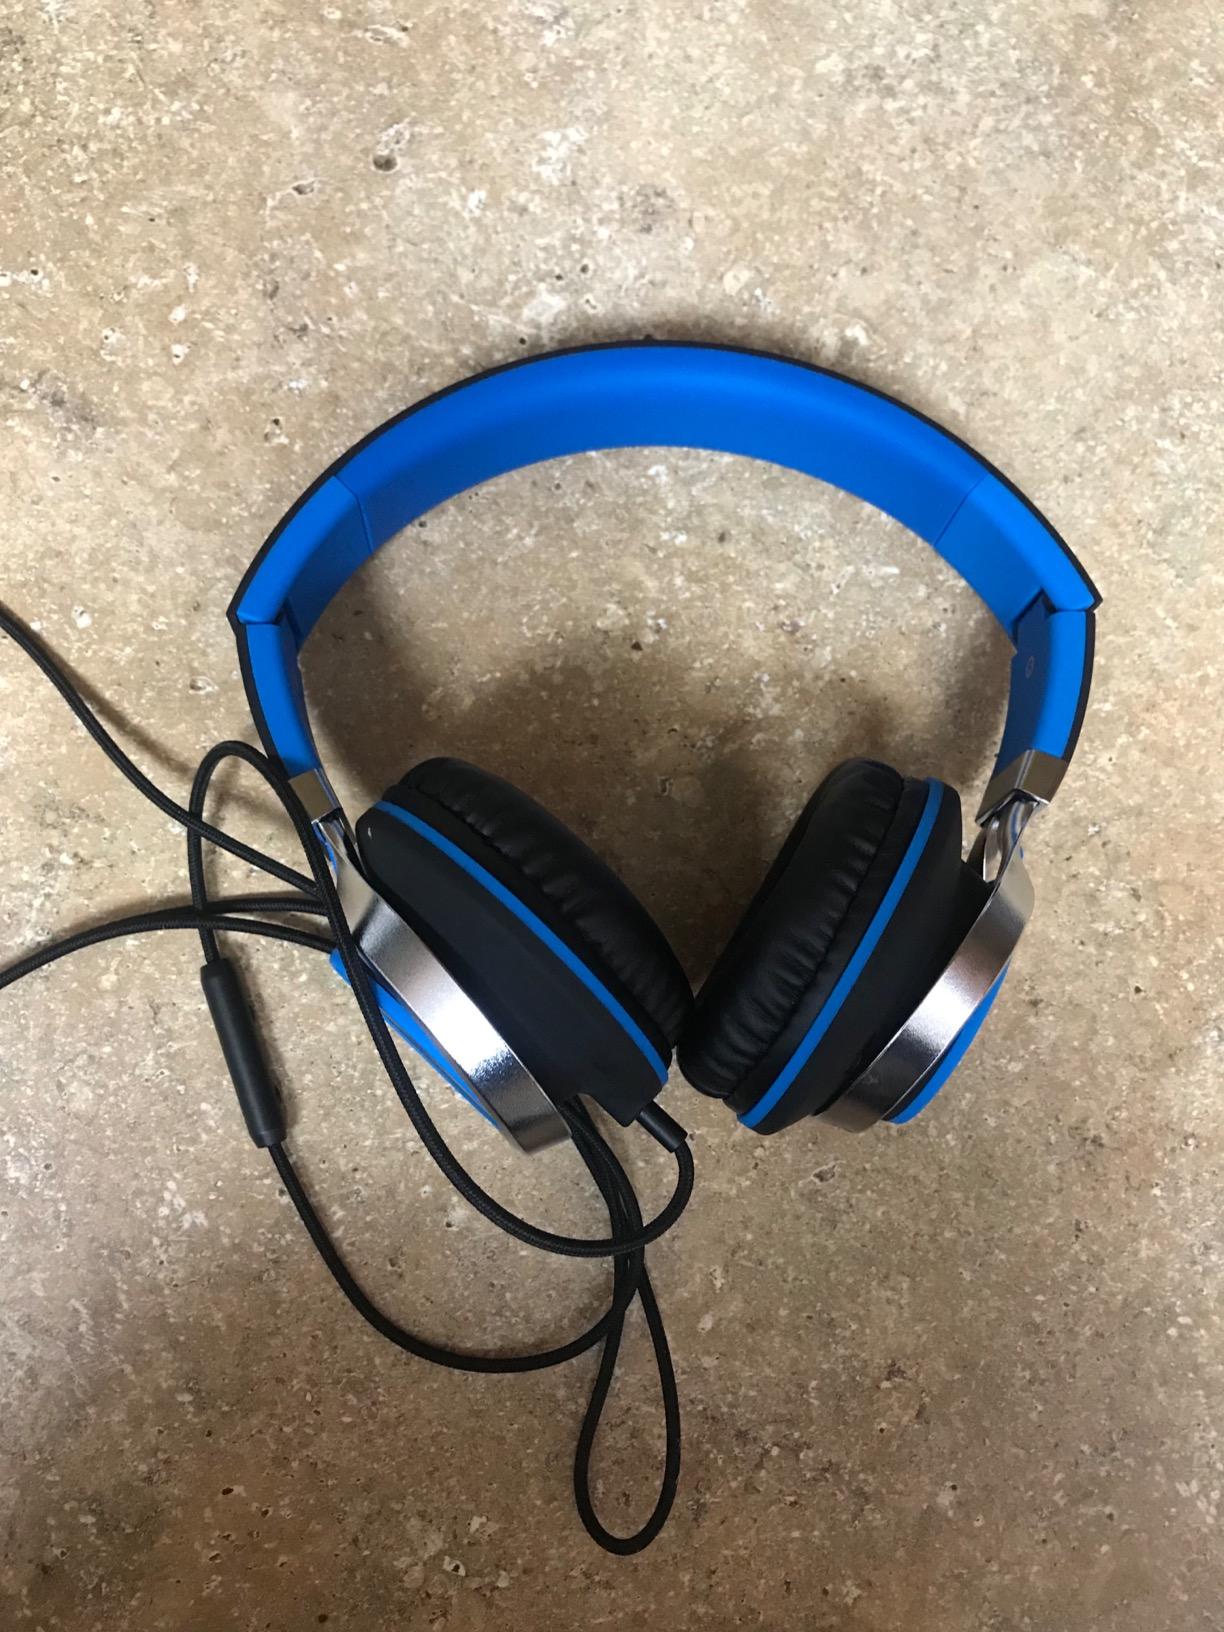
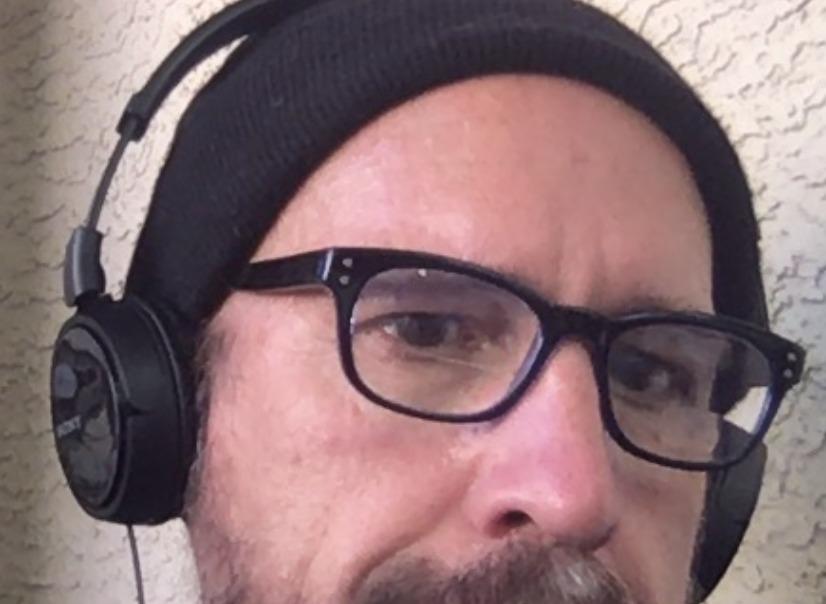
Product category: headphones
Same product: no